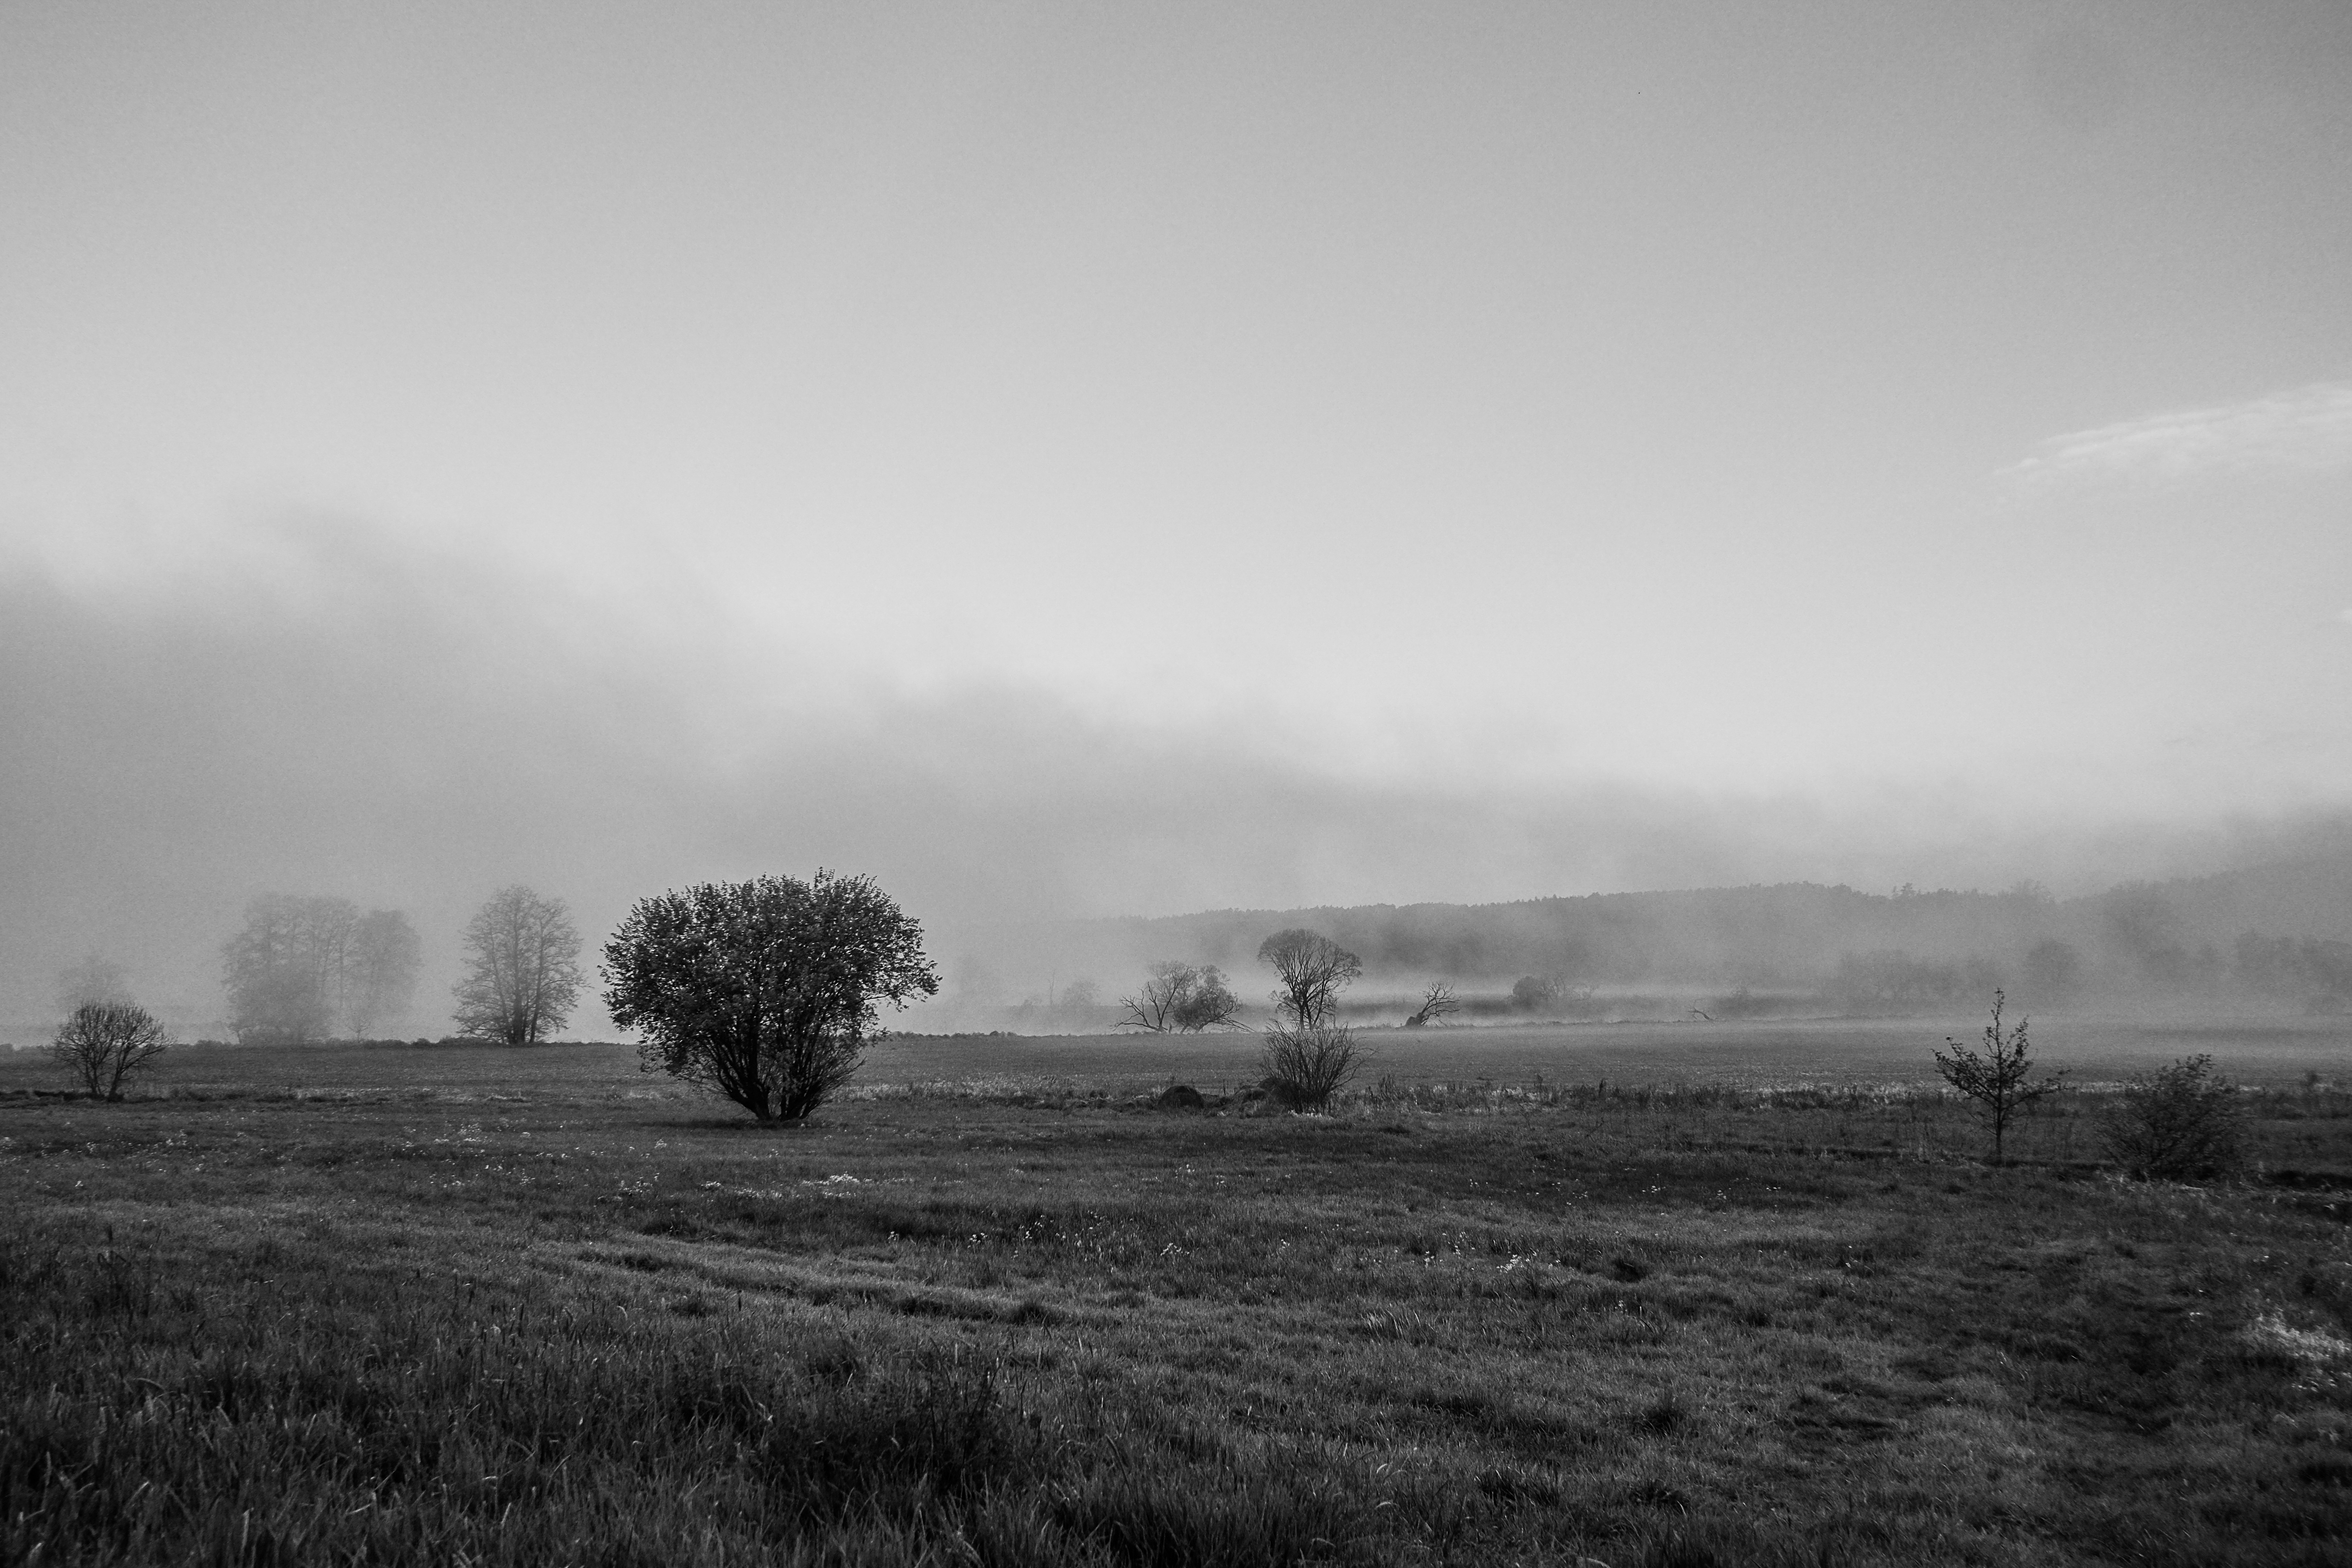
landscape, tree, nature, grass, horizon, cloud, black and white, fog, mist, field, photography, prairie, morning, hill, dawn, atmosphere, river, weather, darkness, monochrome, plain, landschaft, natur, auen, rural area, monochrome photography, atmospheric phenomenon